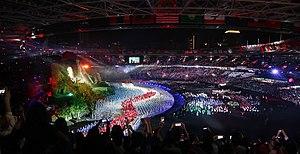
Les Jeux asiatiques de 2018 constituent la 18ᵉ édition des Jeux asiatiques, une compétition multisports qui a eu lieu en Indonésie du 18 août au 2 septembre 2018. 40 sports et disciplines ont été représentés. Avec 11 720 sportifs participants, c'est le deuxième plus gros évènement multisports existant, après les Jeux olympiques.